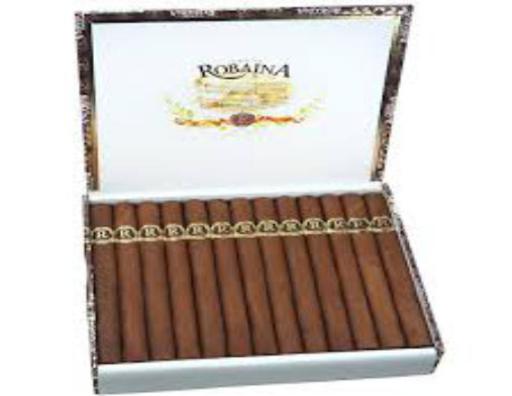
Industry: Necessities